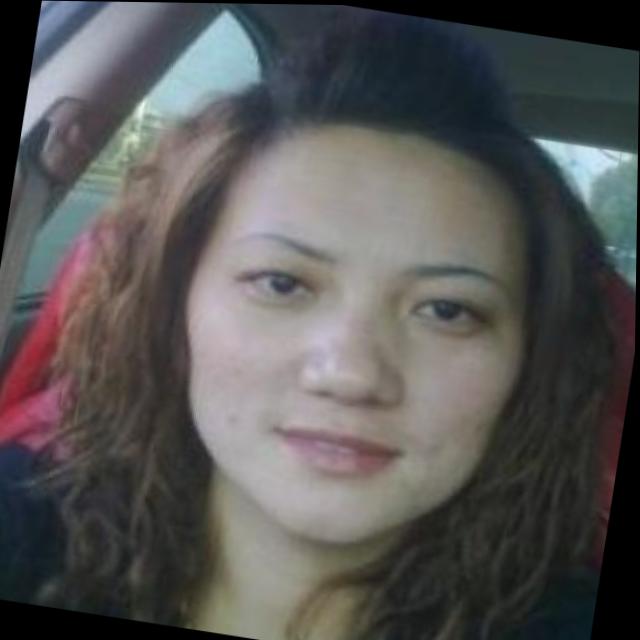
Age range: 21-44